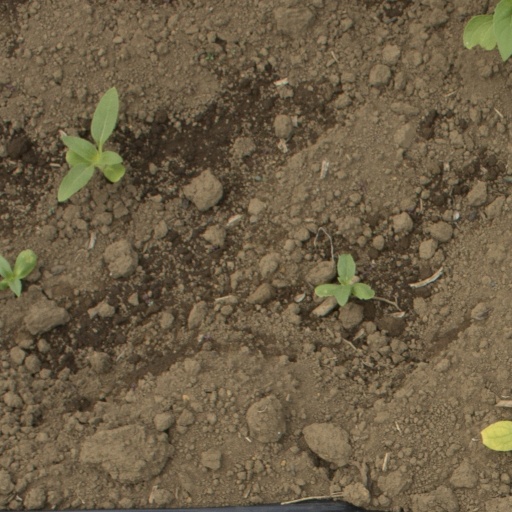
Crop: Jerusalem artichoke